When the Heart Burns with Hate

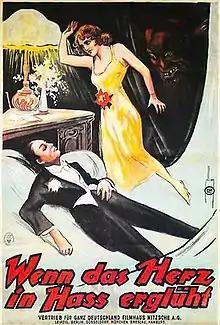

When the Heart Burns with Hate (German: Wenn das Herz in Haß erglüht) is a 1917 German silent romantic drama film directed by Kurt Matull and starring Pola Negri and Hans Adalbert Schlettow.